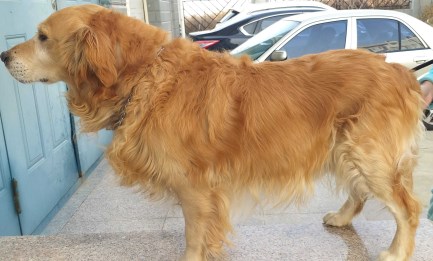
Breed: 5355-n000126-golden_retriever